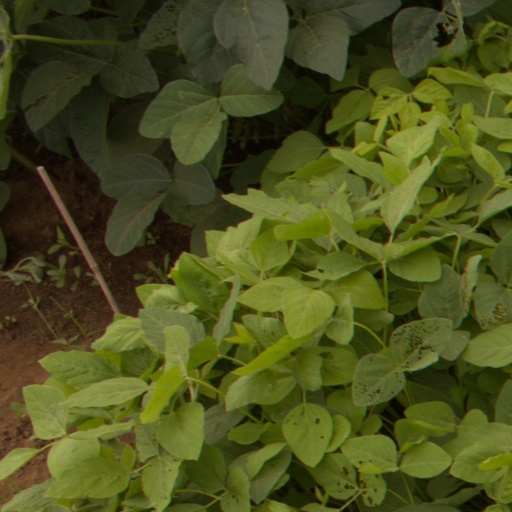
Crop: soybean